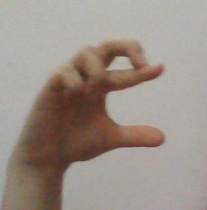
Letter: thal